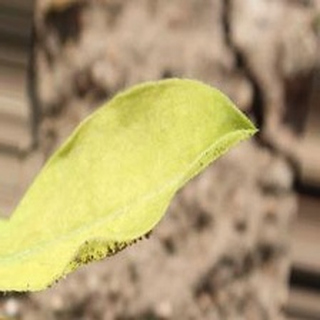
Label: groundnut_nutrition_deficiency